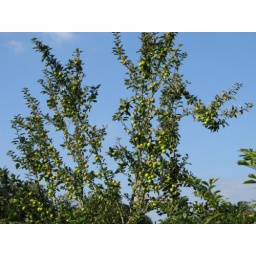
apple tree in a field next to the road. Just loved the colours and the contrast against the sky.